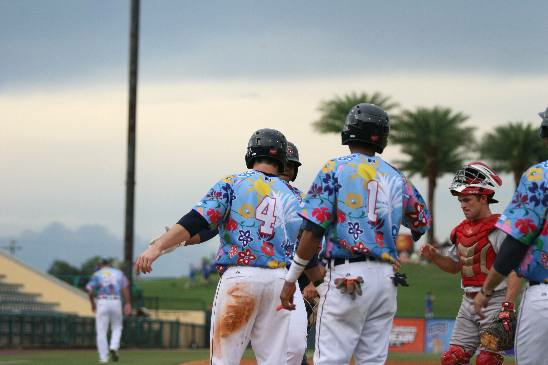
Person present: Yes